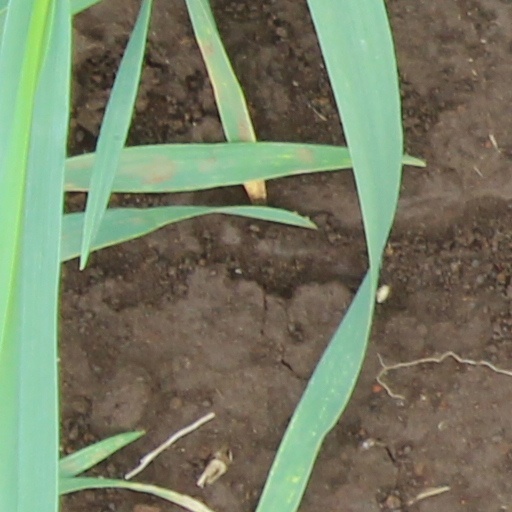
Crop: wheat